Lucio Fernandez

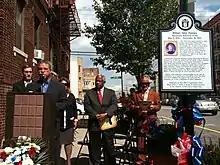
Fernandez (at podium) at the dedication ceremony of a historical marker for William Ranney at the location in Union City where Ranney's home once stood, one of many such markers that Fernandez has been instrumental in creating. Over Fernandez's right shoulder is his frequent collaborator, City Historian Gerard Karabin.

In the early 2000s, Fernandez was appointed a trustee of the Union City Board of Education, and he was a past president of the Union City Day Care Center Board of Trustees. He also served on the Union City Redevelopment Board, and the Union City Public Library Friends. In 2003, Fernandez was made deputy director of Union City's Department of Public Affairs, his first formal position in assisting assist Stack with cultural and artistic endeavors in the city.